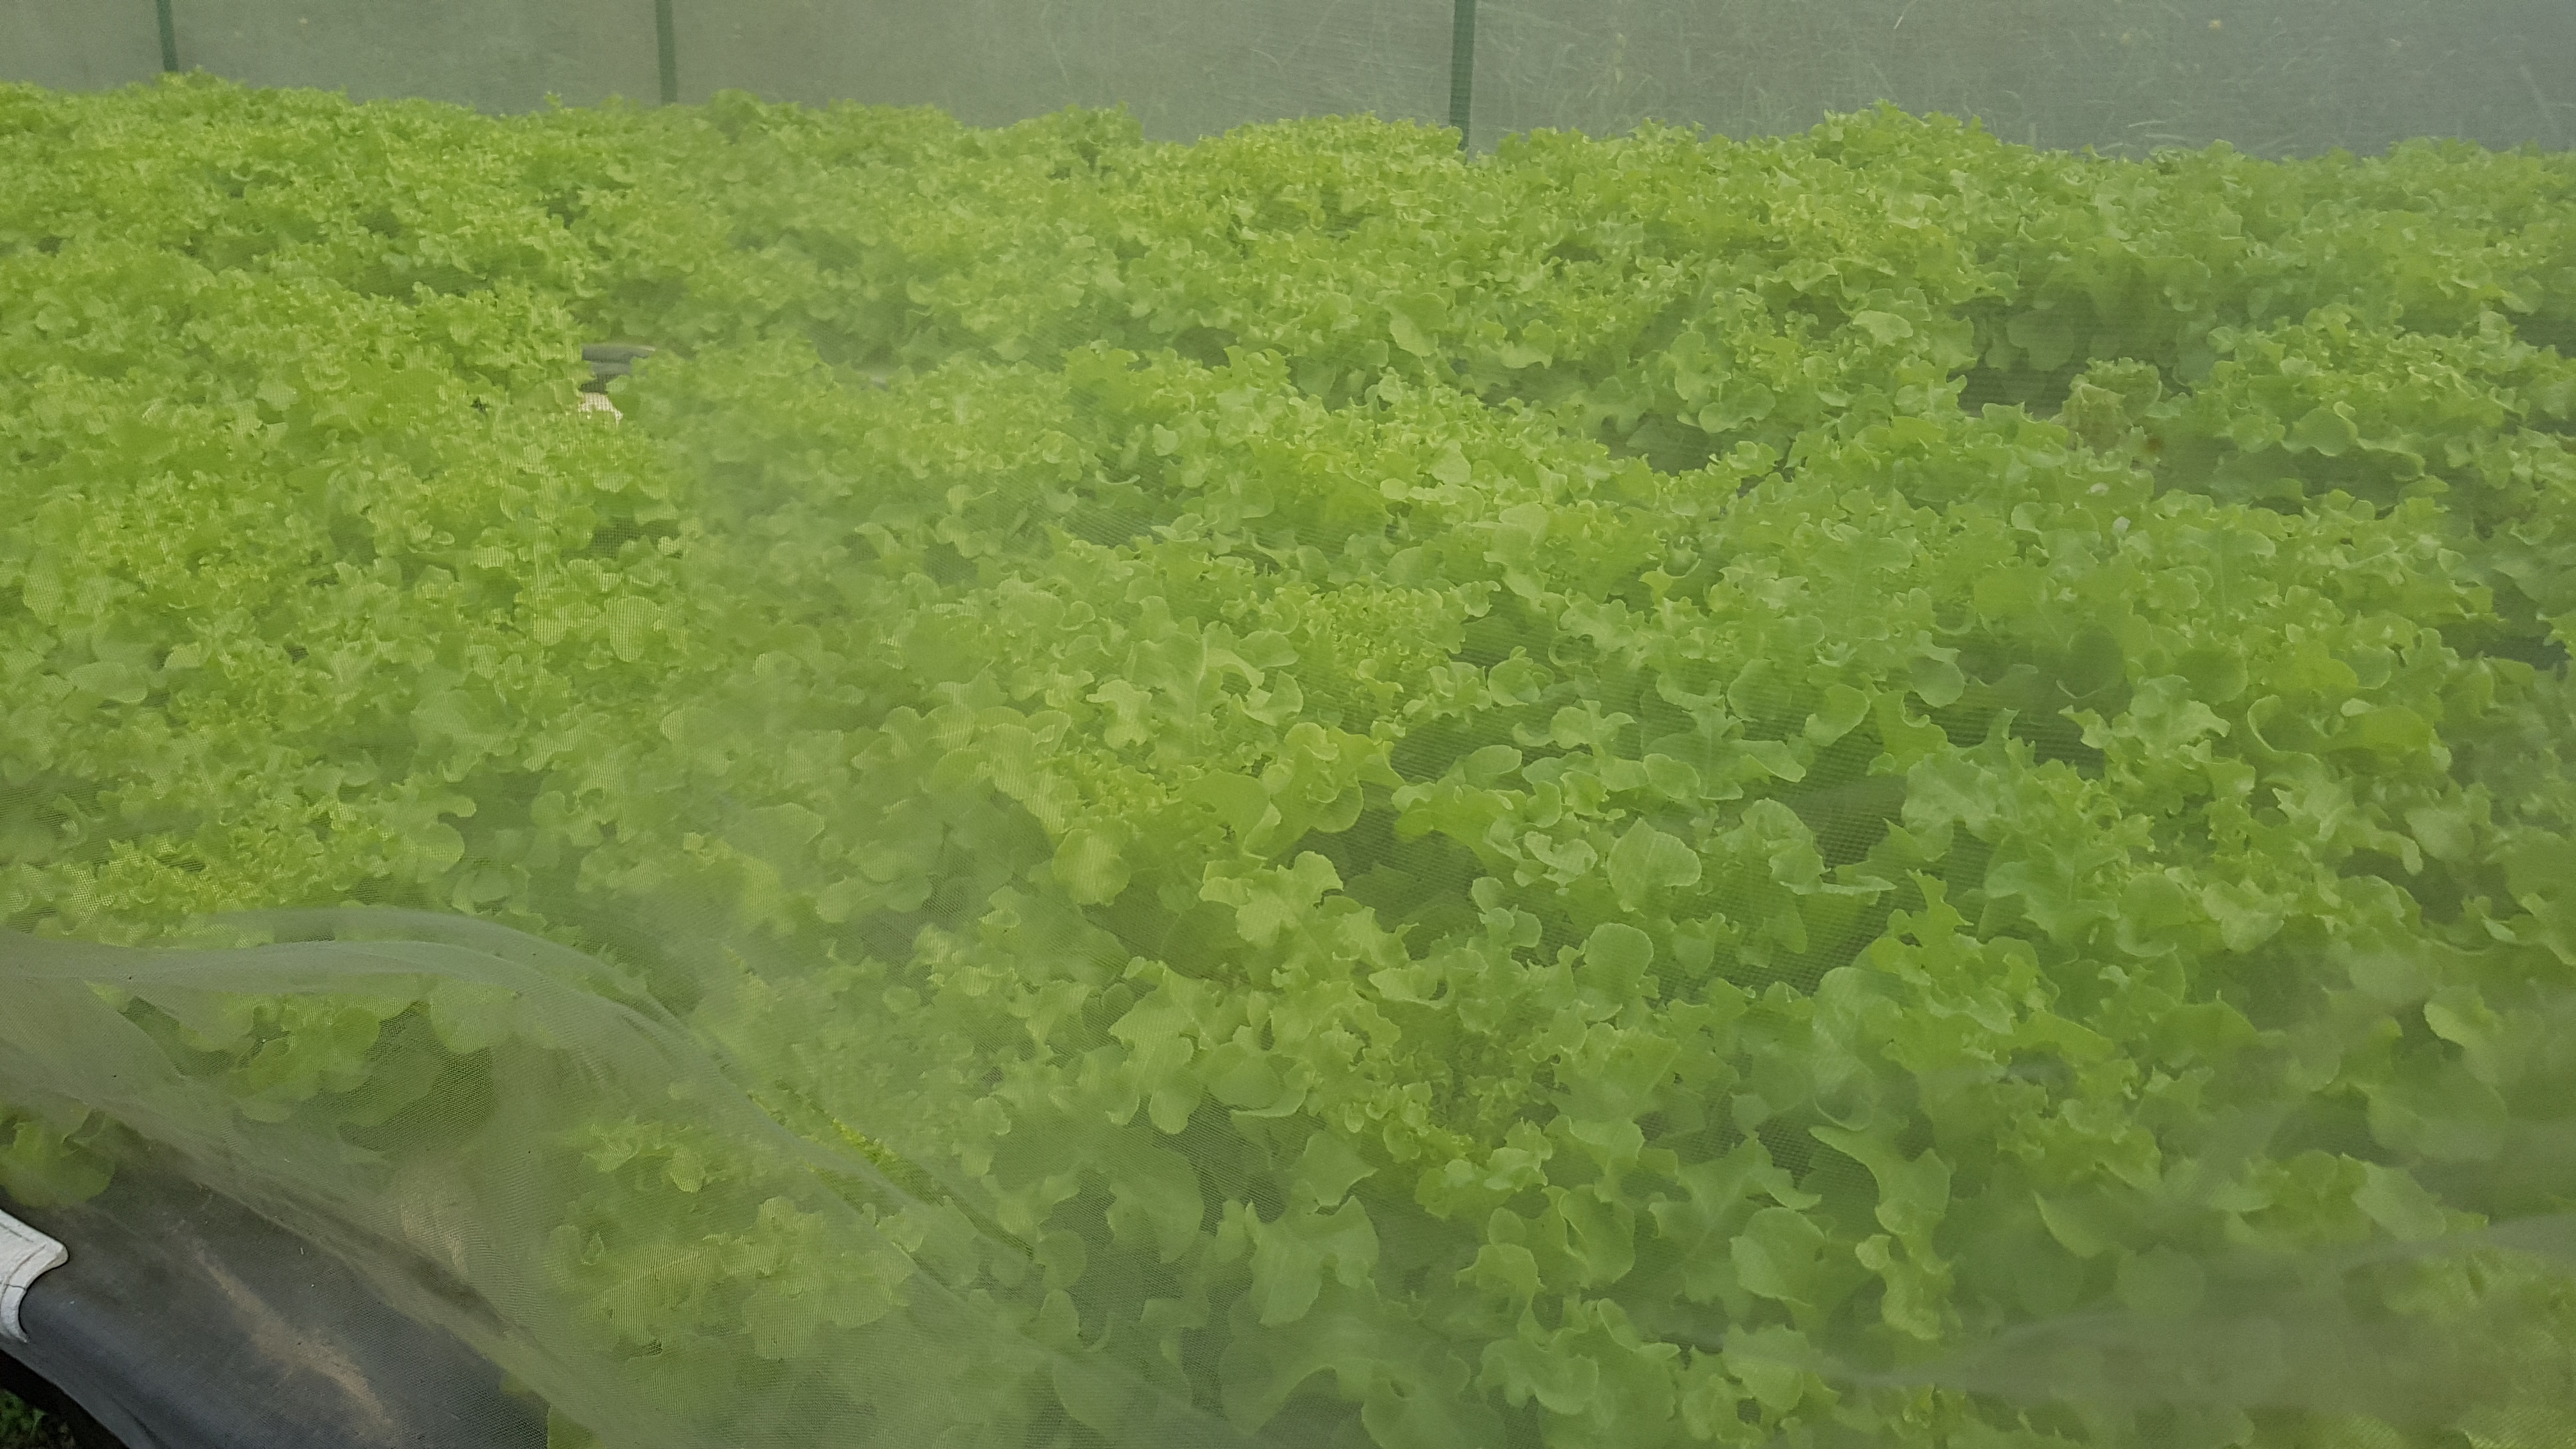
green, vegetation, grass, plant, leaf, grass family, plant community, groundcover, land lot, algae, flower